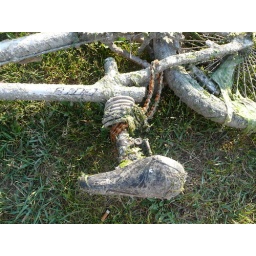
the bike has turned a ghostly white after a day in the sun